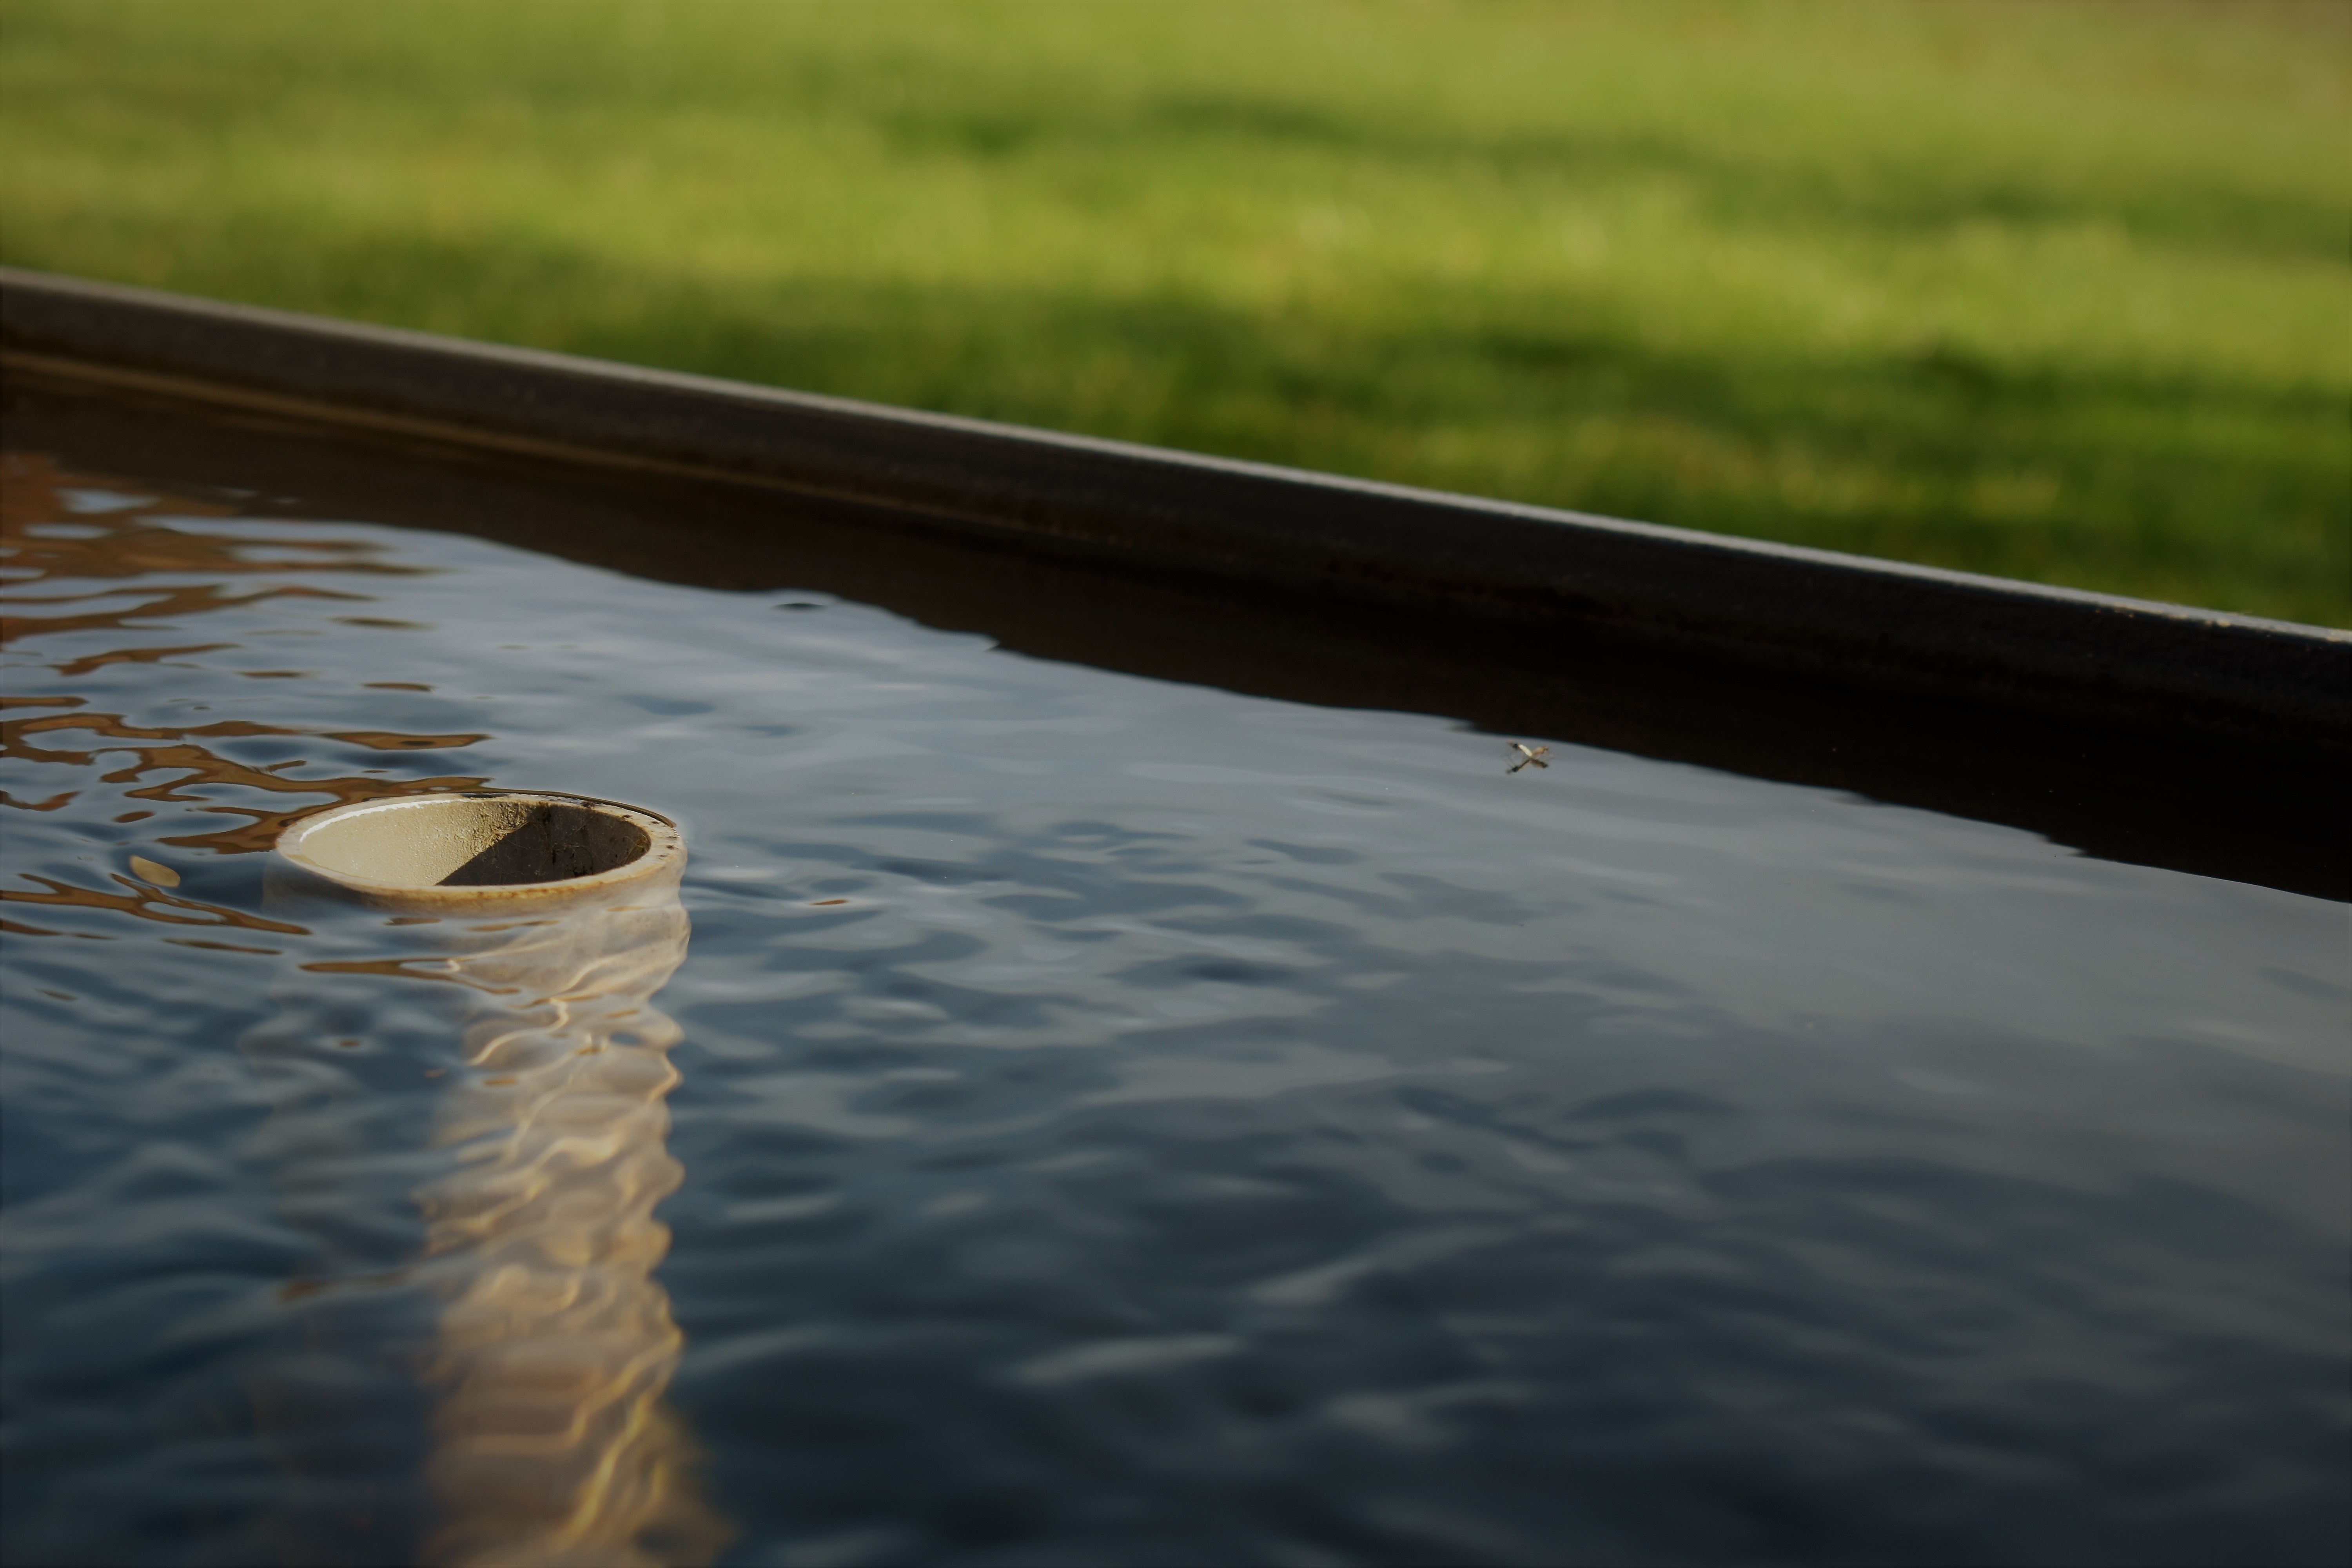
sea, water, nature, meadow, sunlight, morning, wave, pond, swim, reflection, garden, fountain, mood, plug, atmosphere of earth